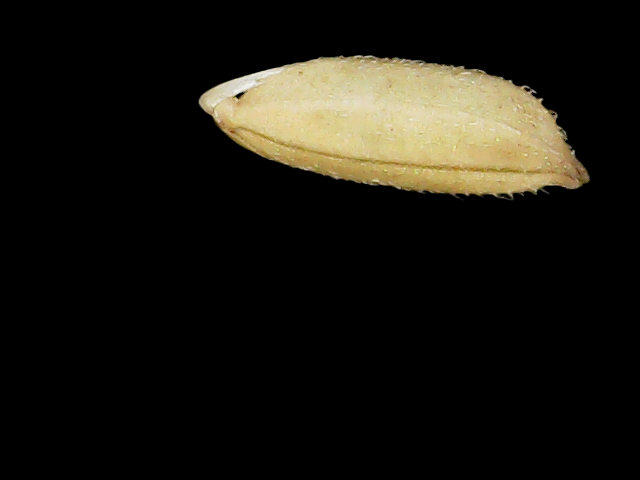
Rice variety: Binadhan23